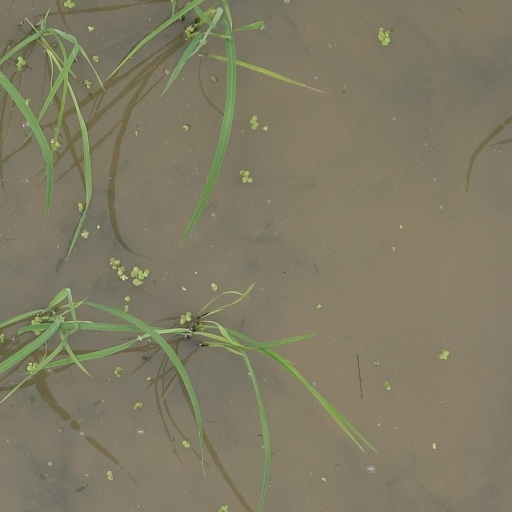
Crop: rice